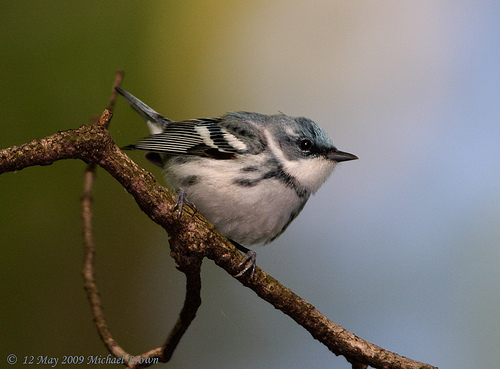
this bird has a small head and round body with a white belly and blue backbird is gray, short, puffy, has a straight pointed beak, with long tail feather
this is a black and white bird with a white belly and a small pointy beak.
gray crowned and naped bird with white throat and belly with black wings and white wing bars.
a tiny bird with white throat and belly with a blue crown, short beak, and black and white wings.
a small bird with a black head and black nape, with black and white covering the rest of its body.
this bird has wings that are black and white and has a white belly
this bird is blue with white and has a very short beak.
the bird has striped wingbars and a puffed up white belly.
this bird is white and black in color, and has a black beak.
Species: Cerulean Warbler